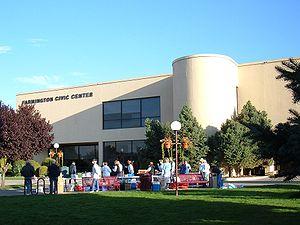
Farmington est une ville située dans le comté de San Juan, au nord-ouest de l'État du Nouveau-Mexique. Selon le recensement de 2000, elle compte quelque 37 844 habitants. Une estimation de 2013 porte ce nombre à 45 426 habitants. Farmington se trouve à la jonction de la rivière San Juan, de la rivière Animas et de la rivière La Plata, sur le Plateau du Colorado, dans la partie nord-ouest du Bassin de San Juan.